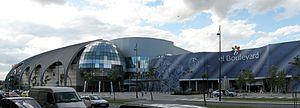
Vitoria-Gasteiz est la capitale de la province d'Alava et de la Communauté autonome du Pays basque en Espagne.